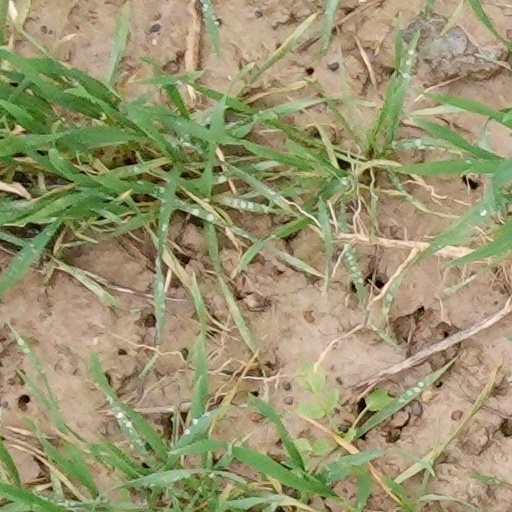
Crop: wheat